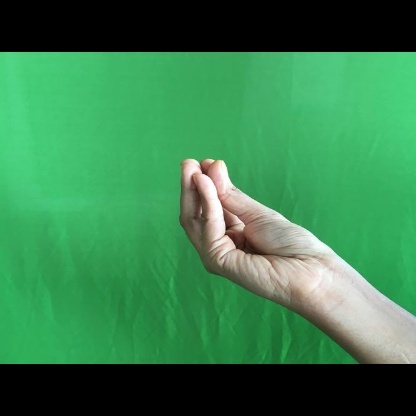
Mudra: Mukulam